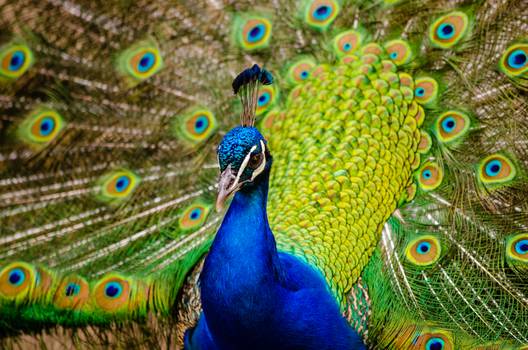
Label: No Watermark